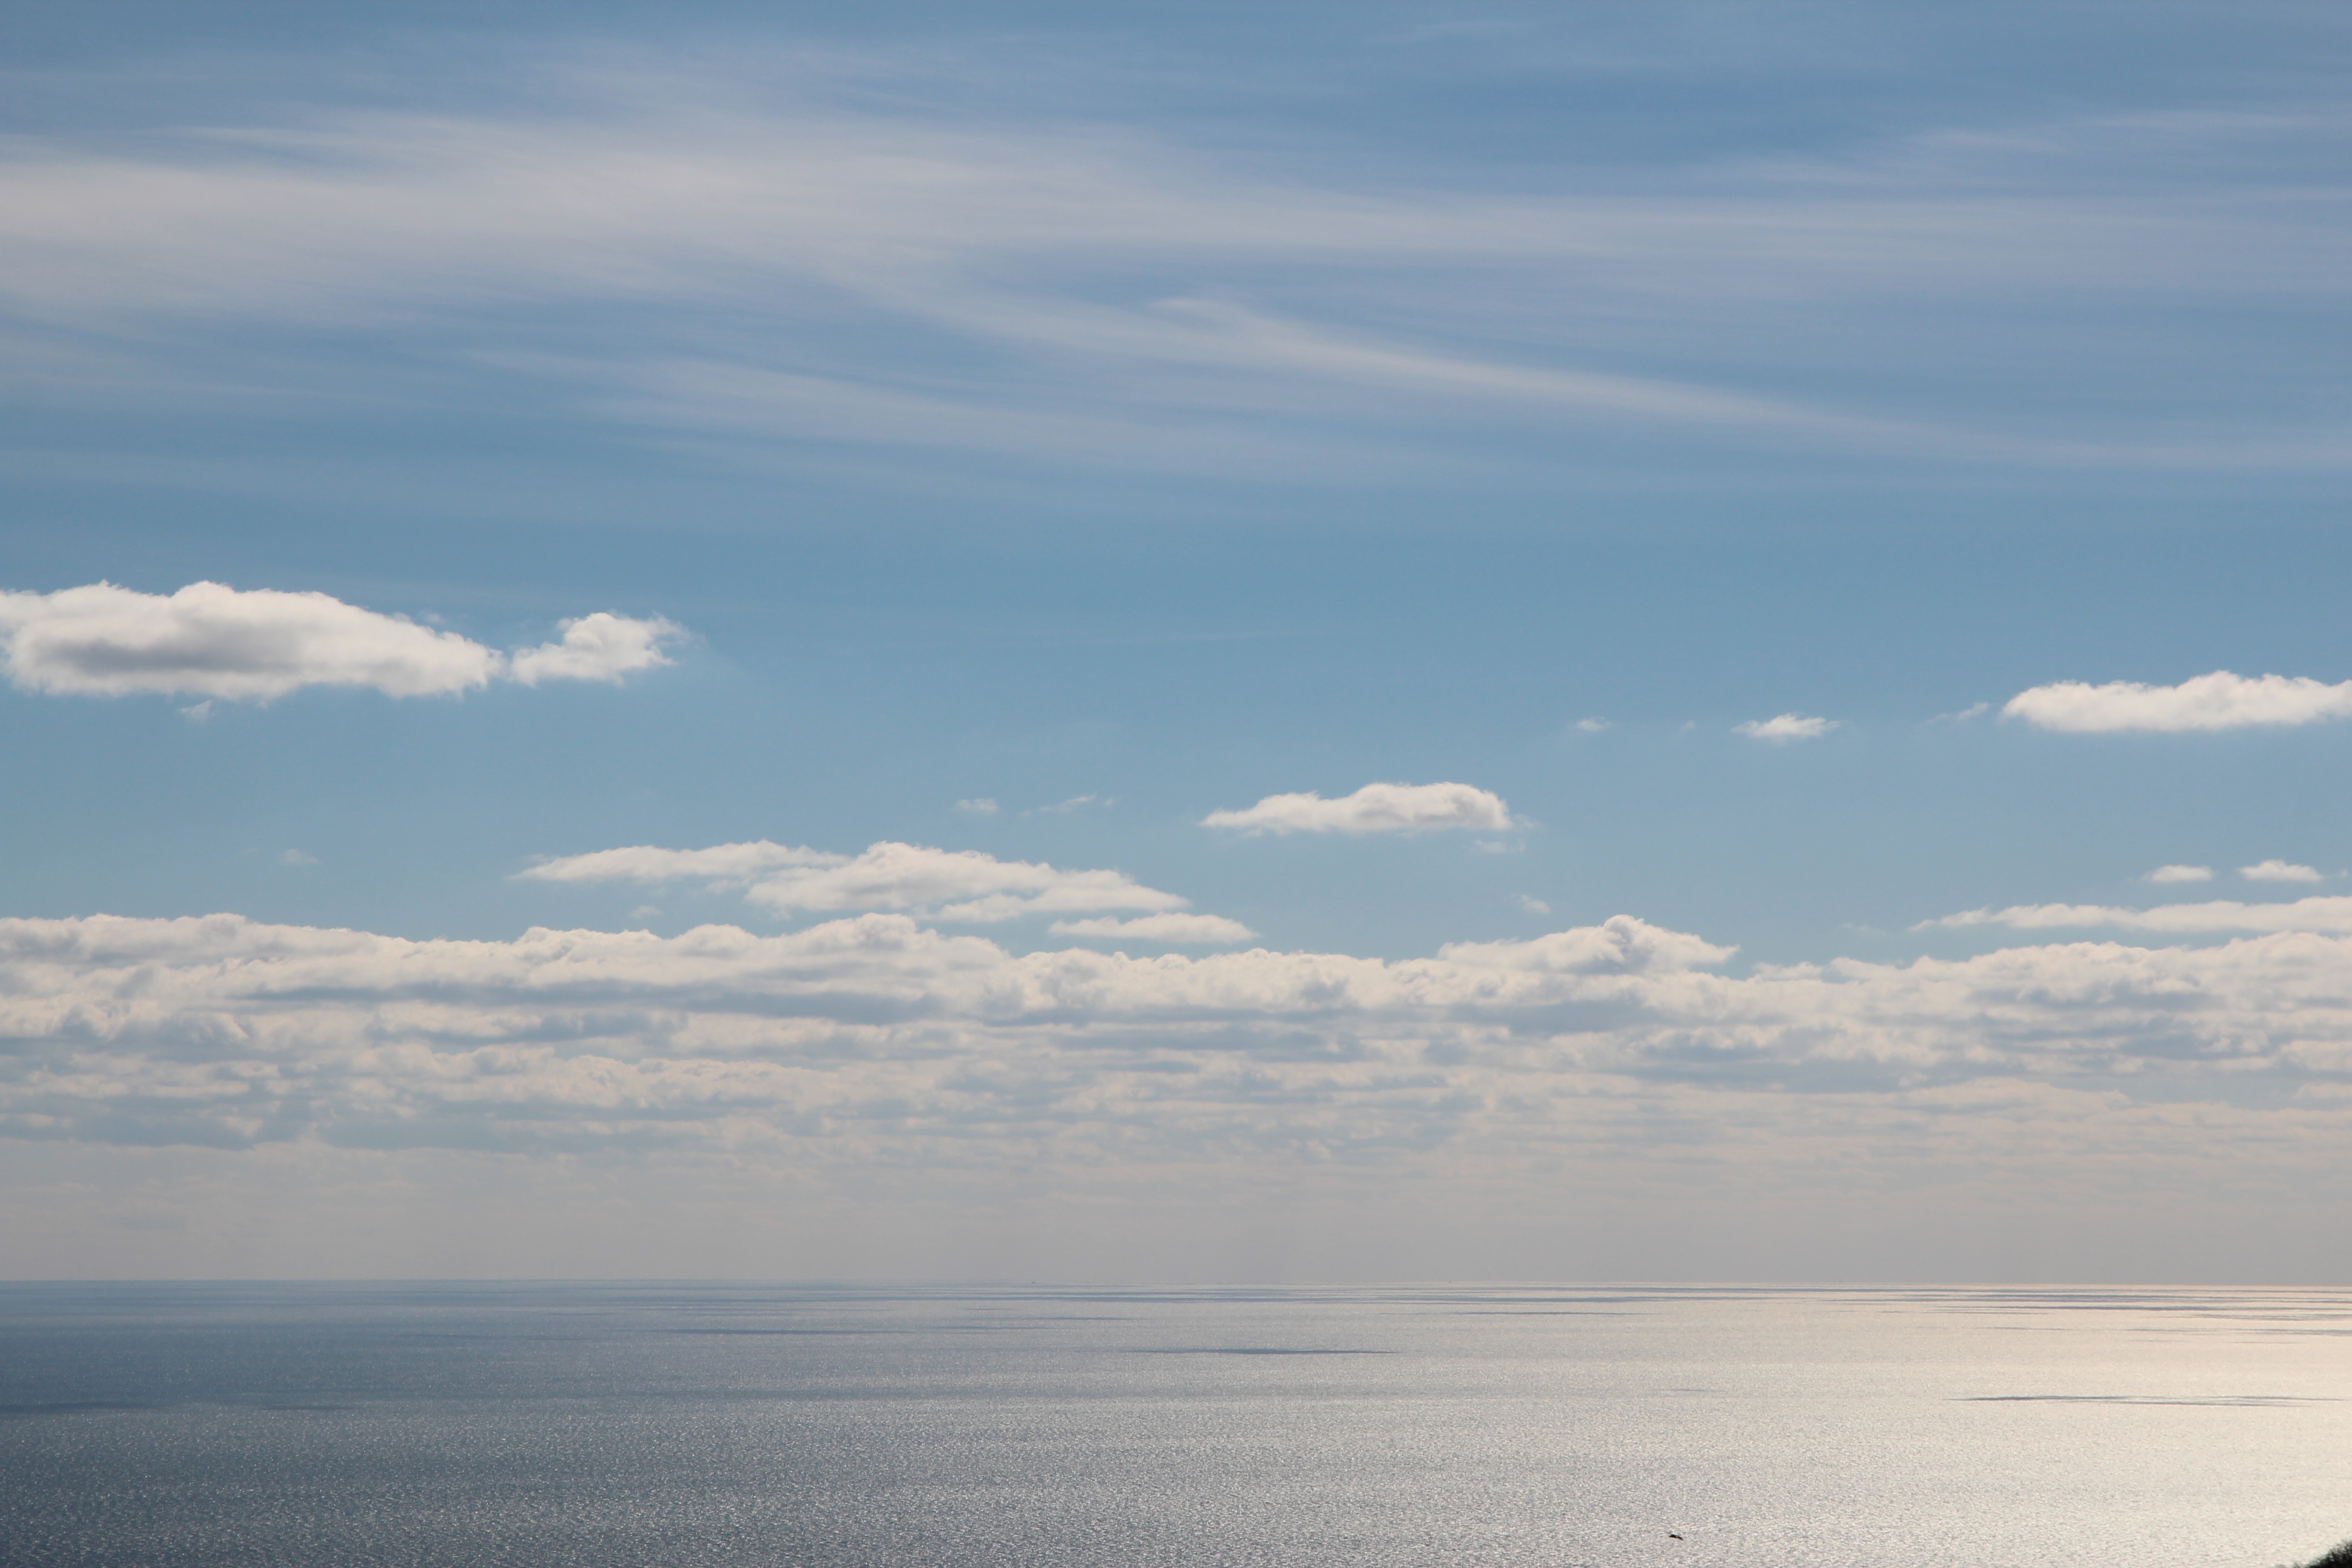
beach, sea, coast, sand, ocean, horizon, cloud, sky, sunrise, sunlight, morning, shore, wave, dawn, dusk, reflection, bay, body of water, meteorological phenomenon, atmospheric phenomenon, atmosphere of earth